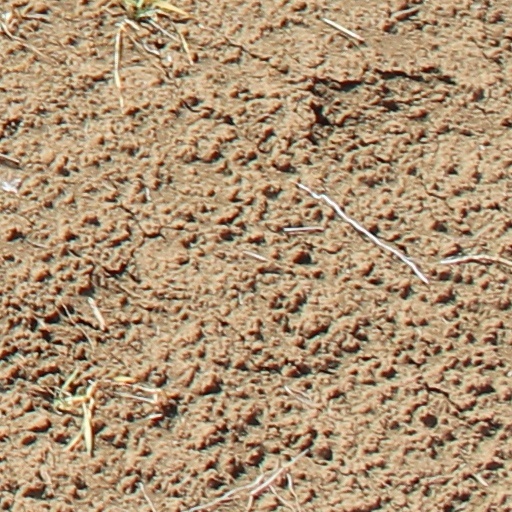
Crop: wheat